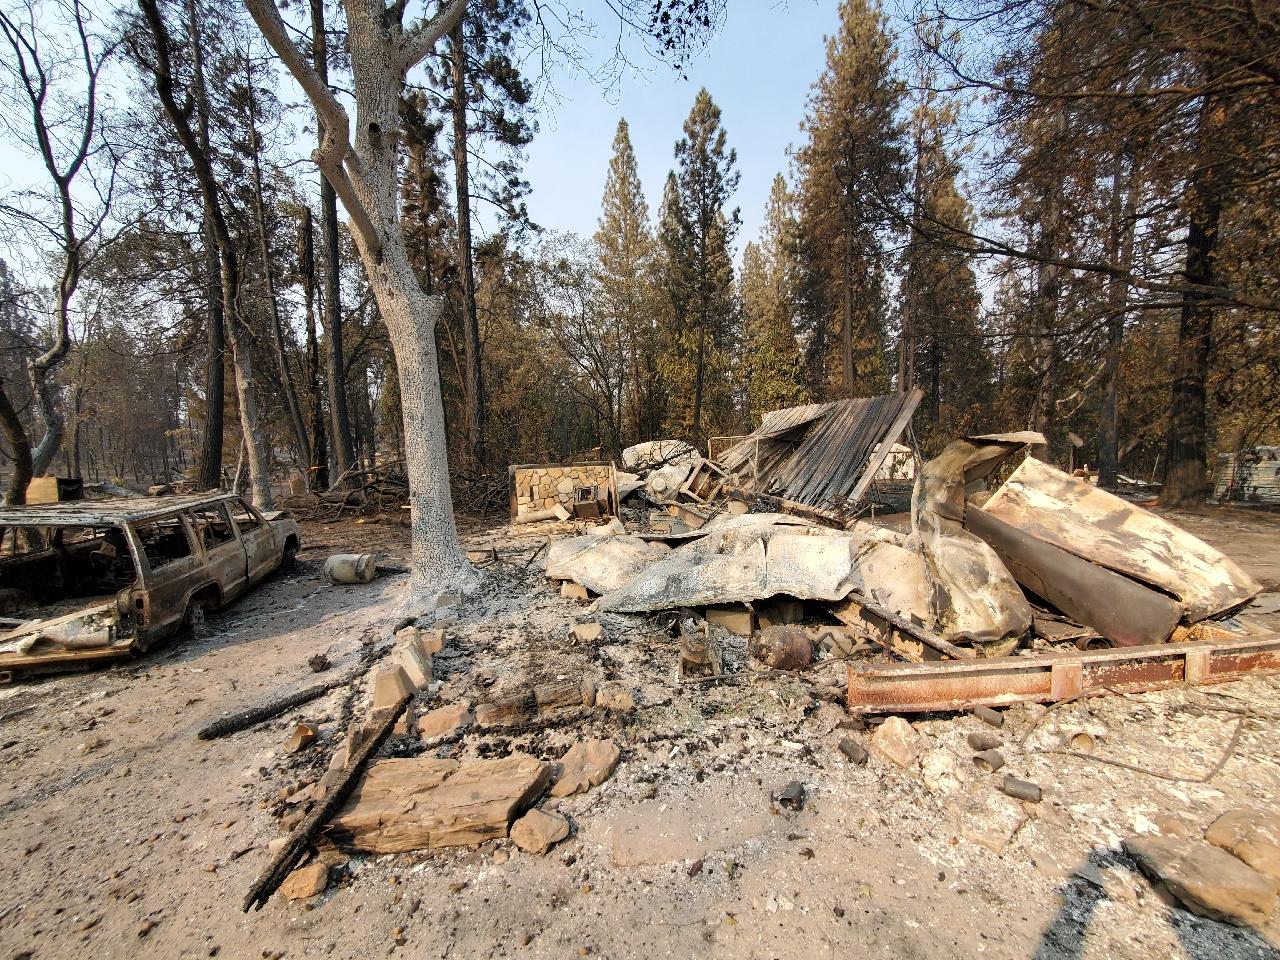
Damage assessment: destroyed